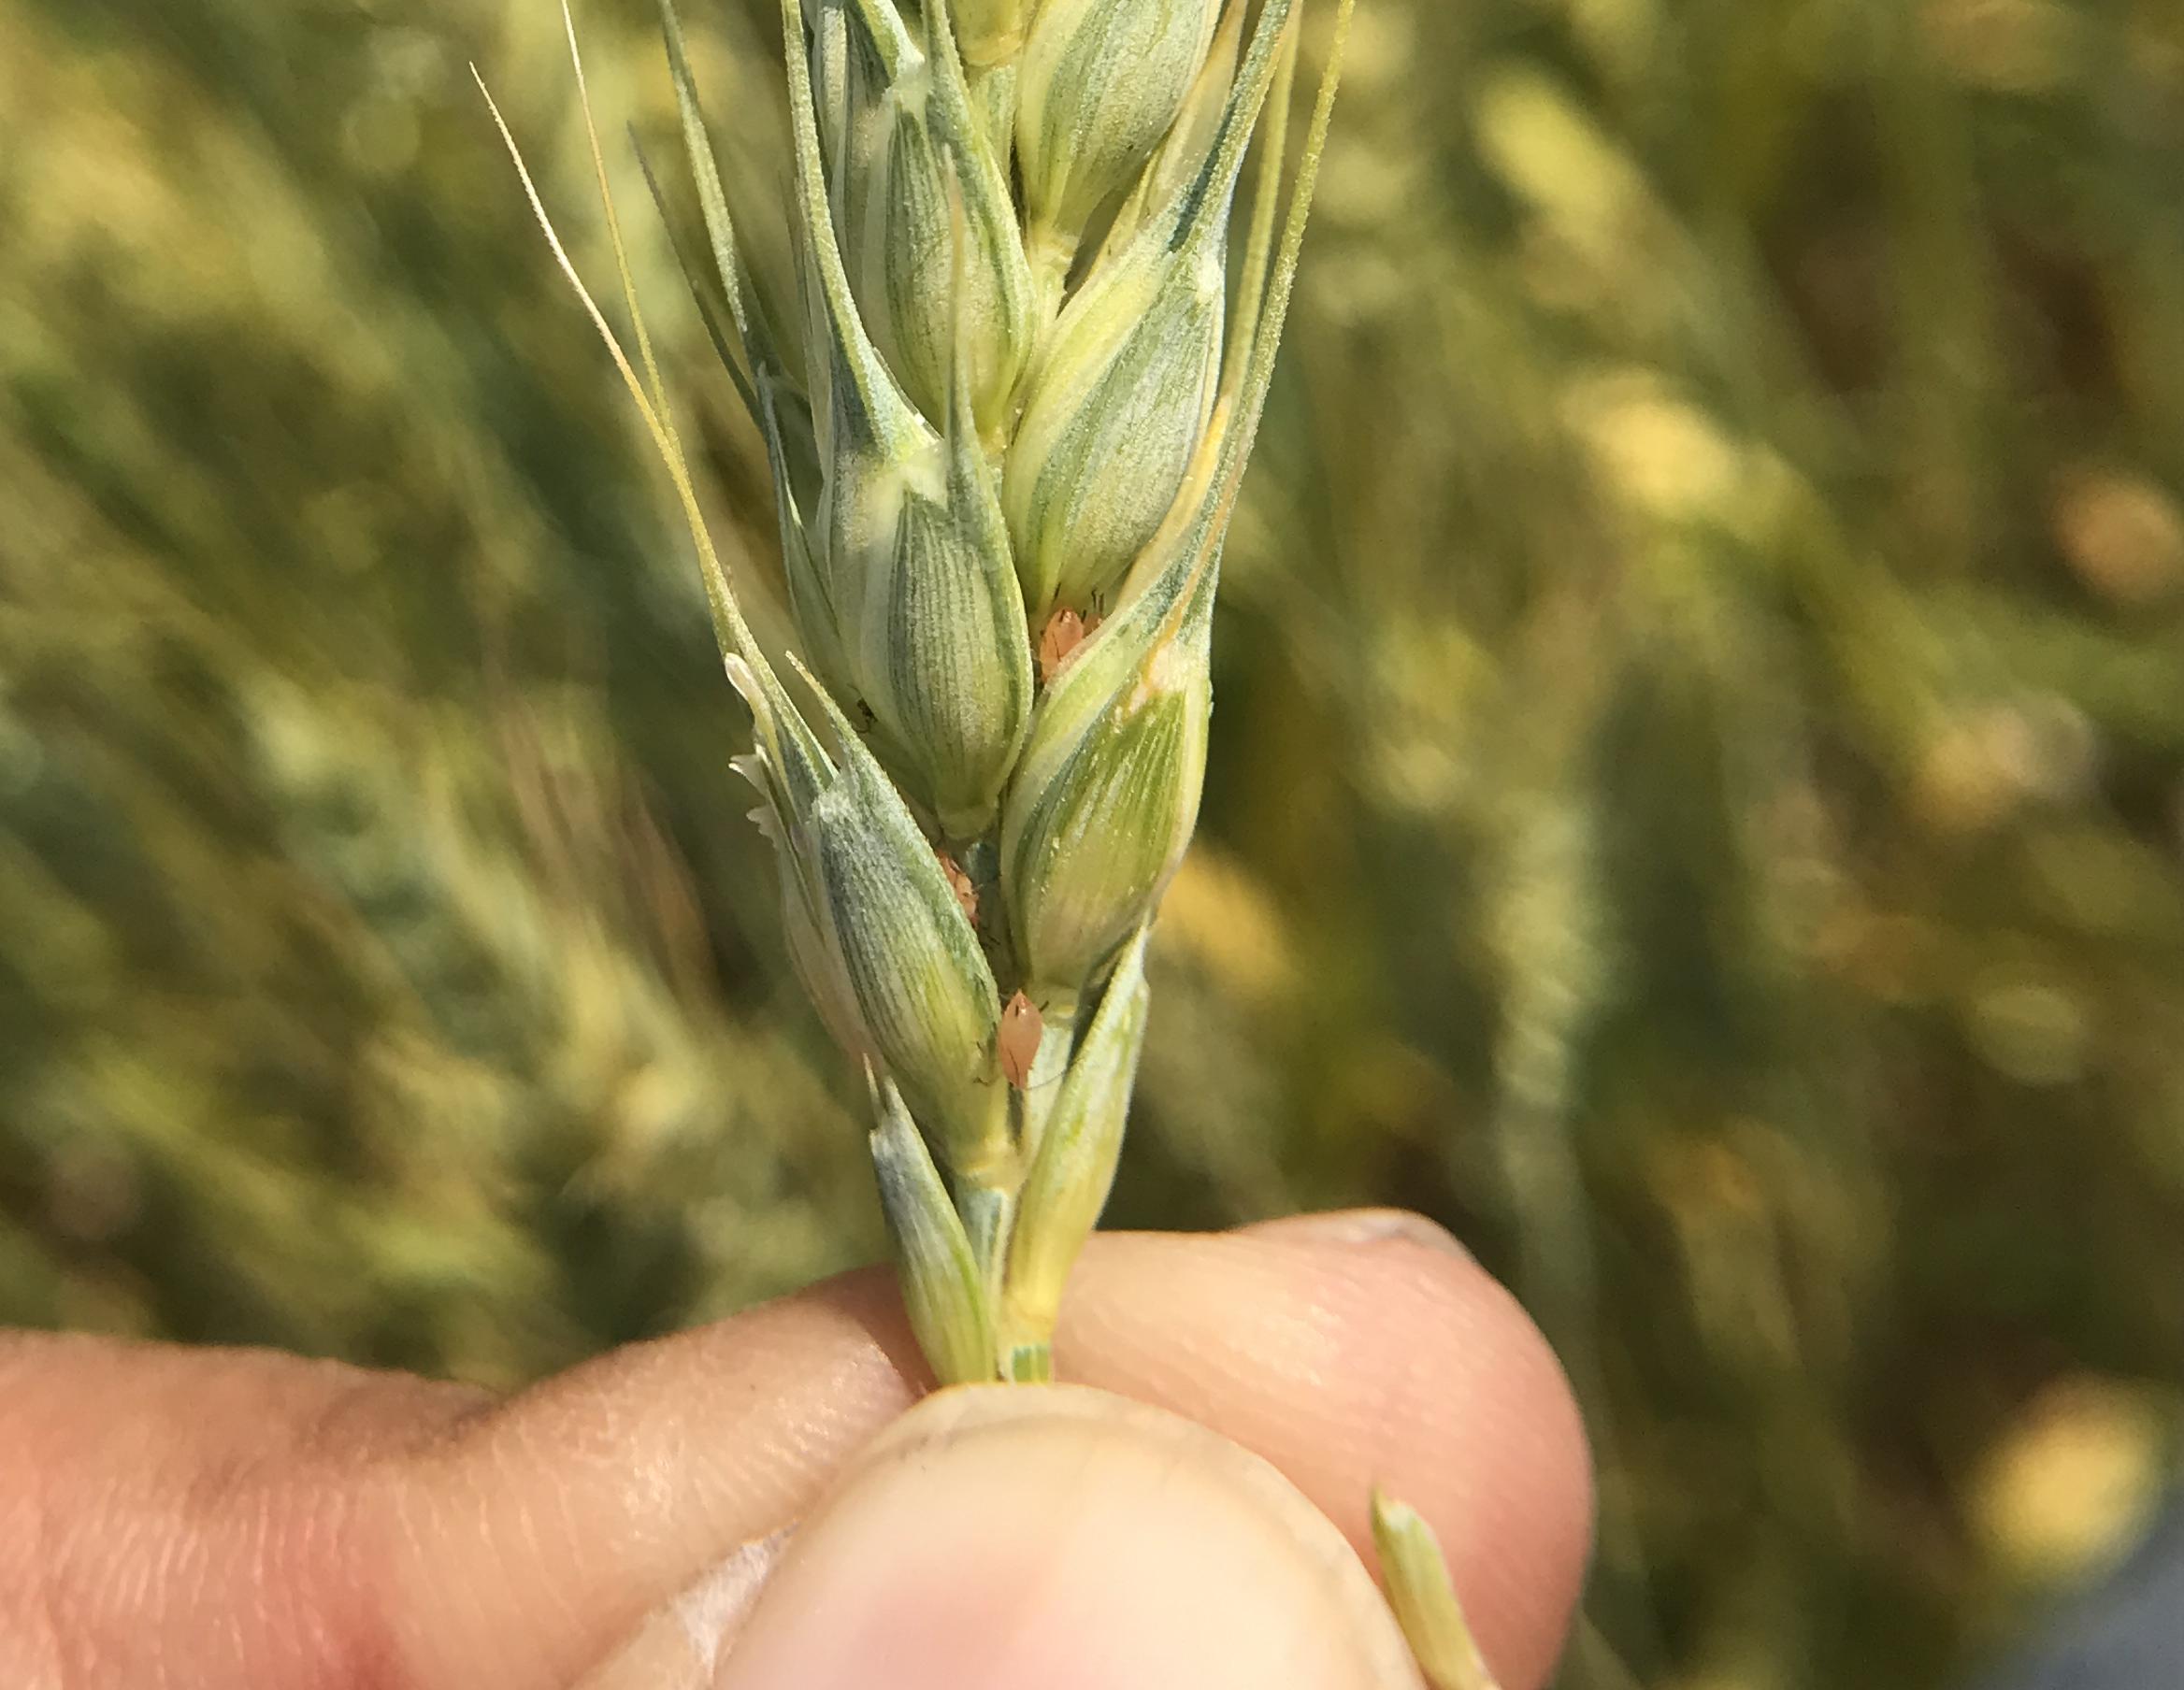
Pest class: english_grain_aphid